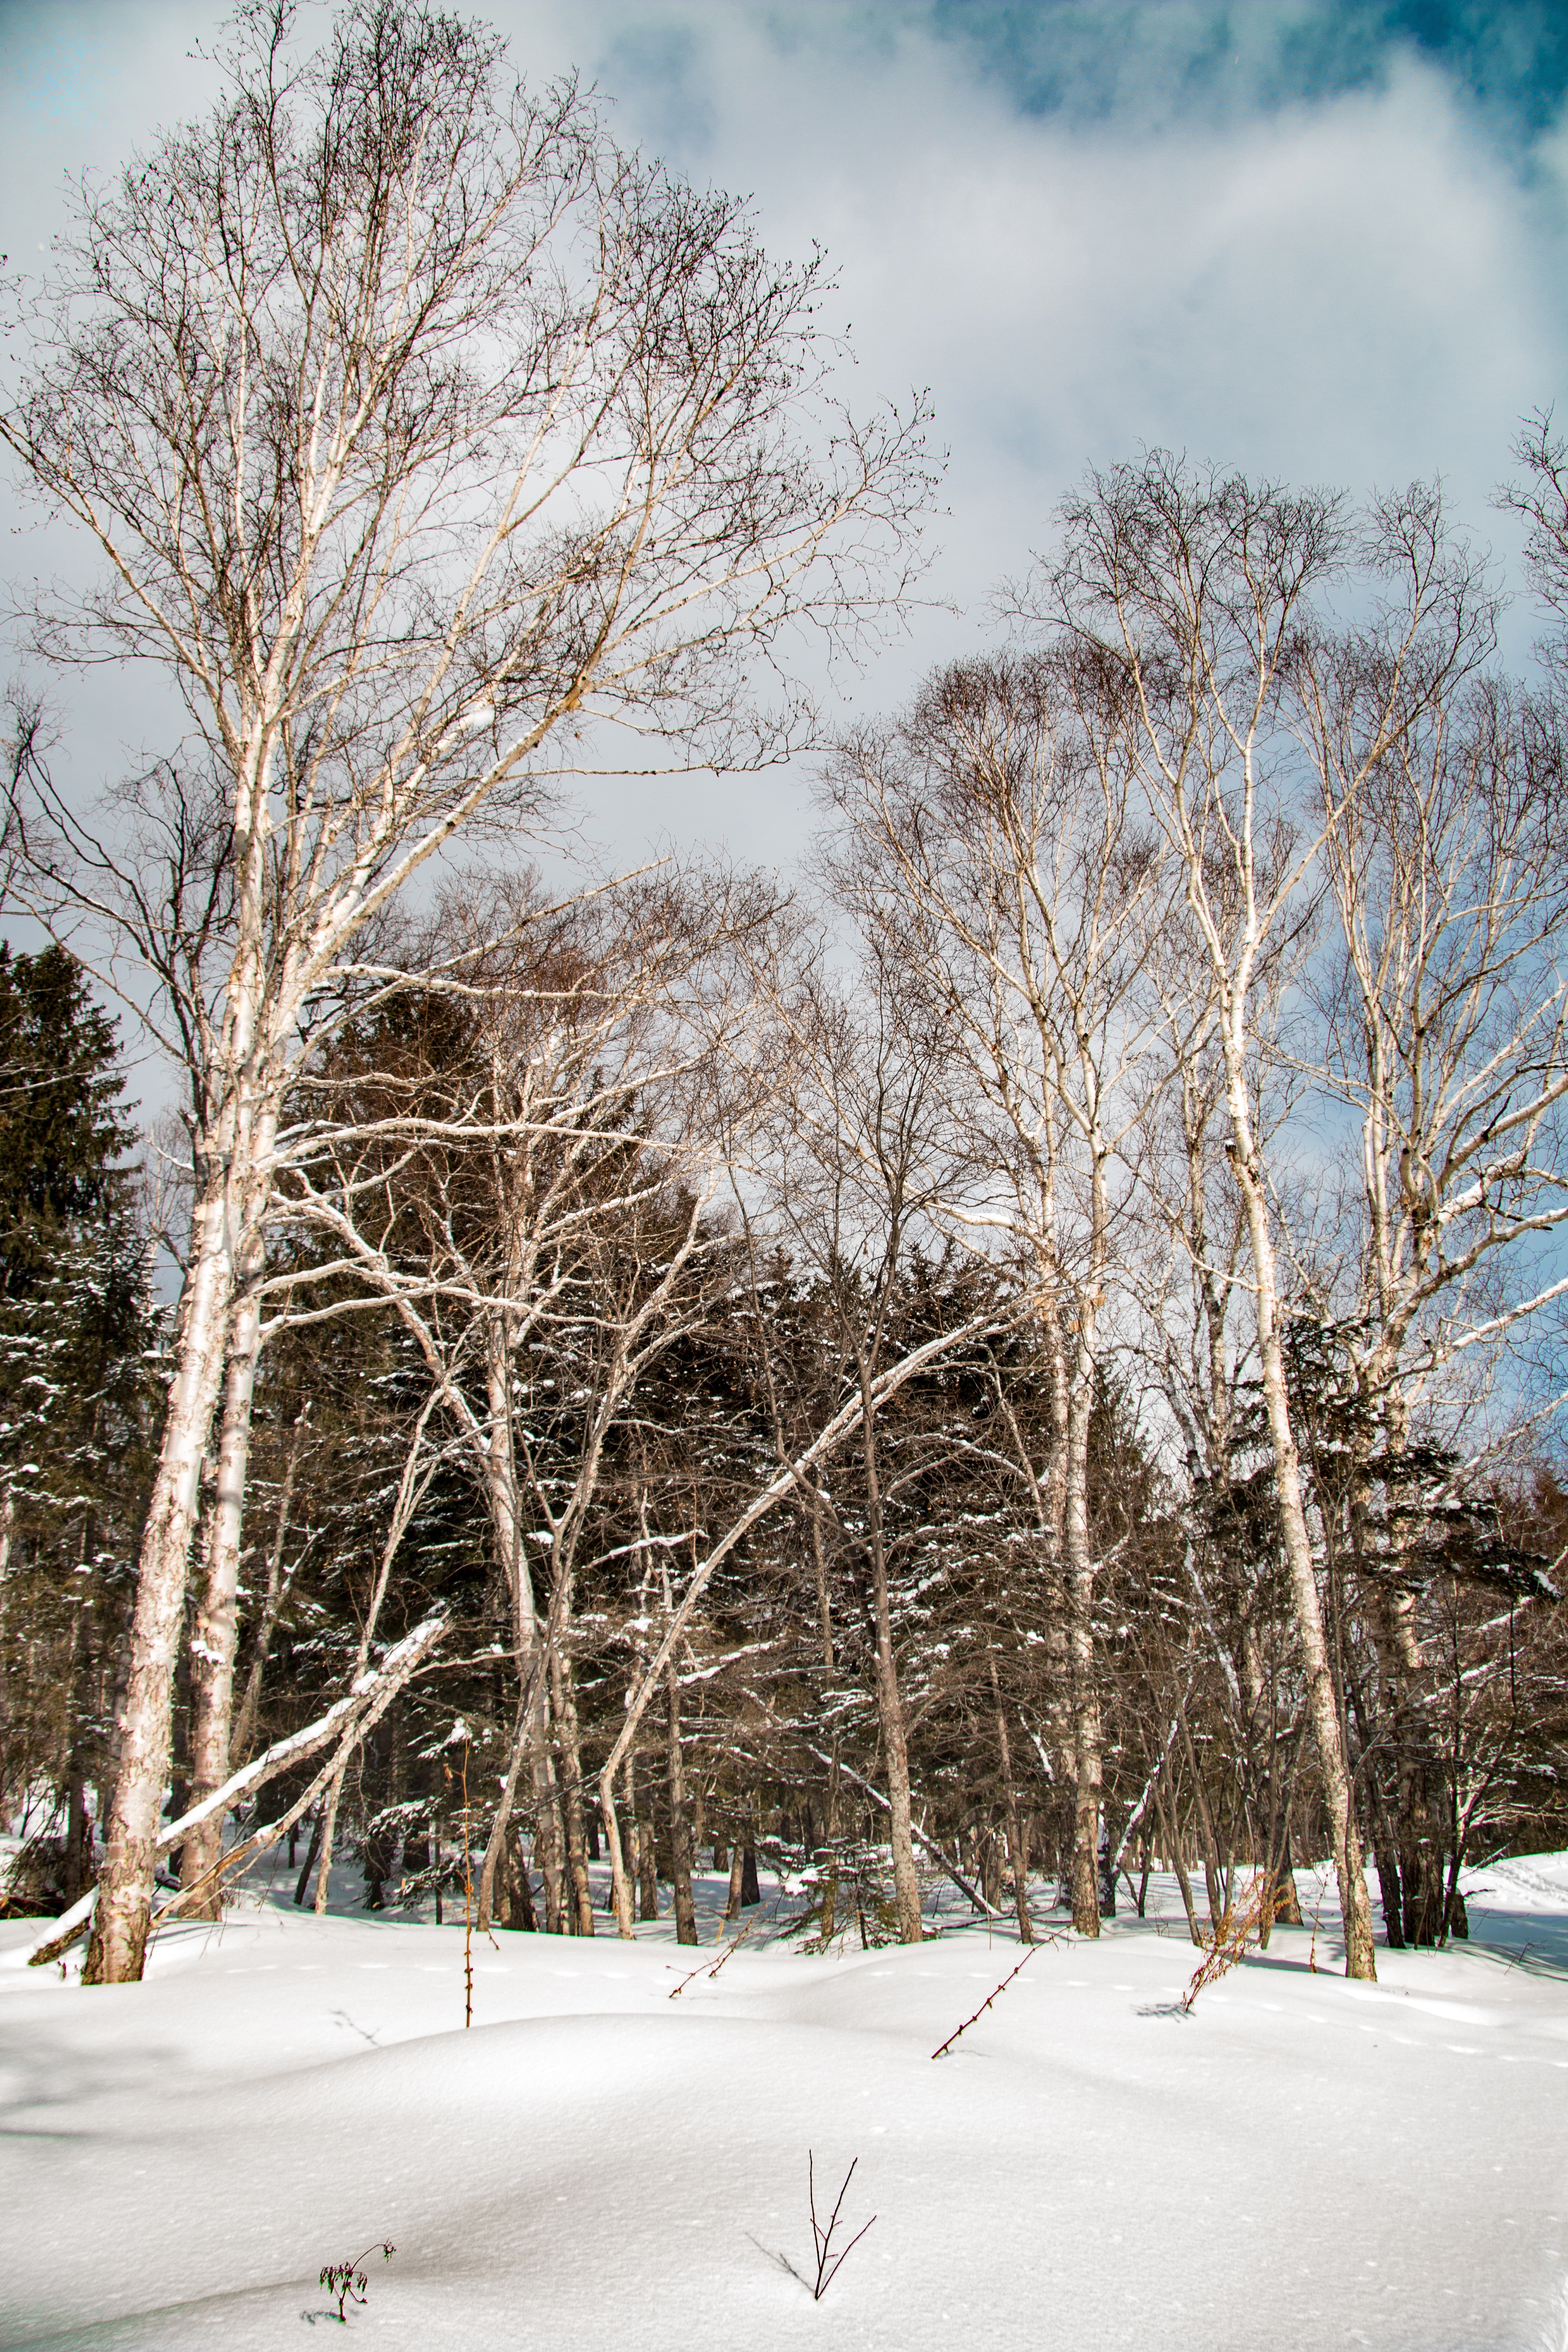
tree, nature, grass, branch, snow, winter, plant, sunlight, frost, ice, birch, weather, season, freezing, woody plant